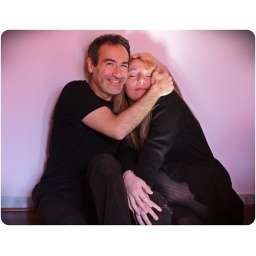
Pacman in the pink house